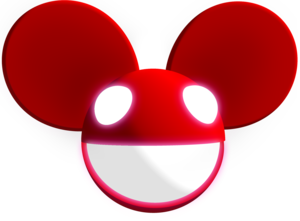
Deadmau5 / Diskografi
Masken "mau5head"
"Joel Thomas Zimmerman, kendt professionelt som deadmau5, er en canadisk musikproducer. Han anser ikke sig selv som den klassiske DJ, da han sjældent spiller andre sange end sine egne. Han er derfor mere anset som en musikproducer, selvom han dog selv foretrækker titlen ""liveperformer"".